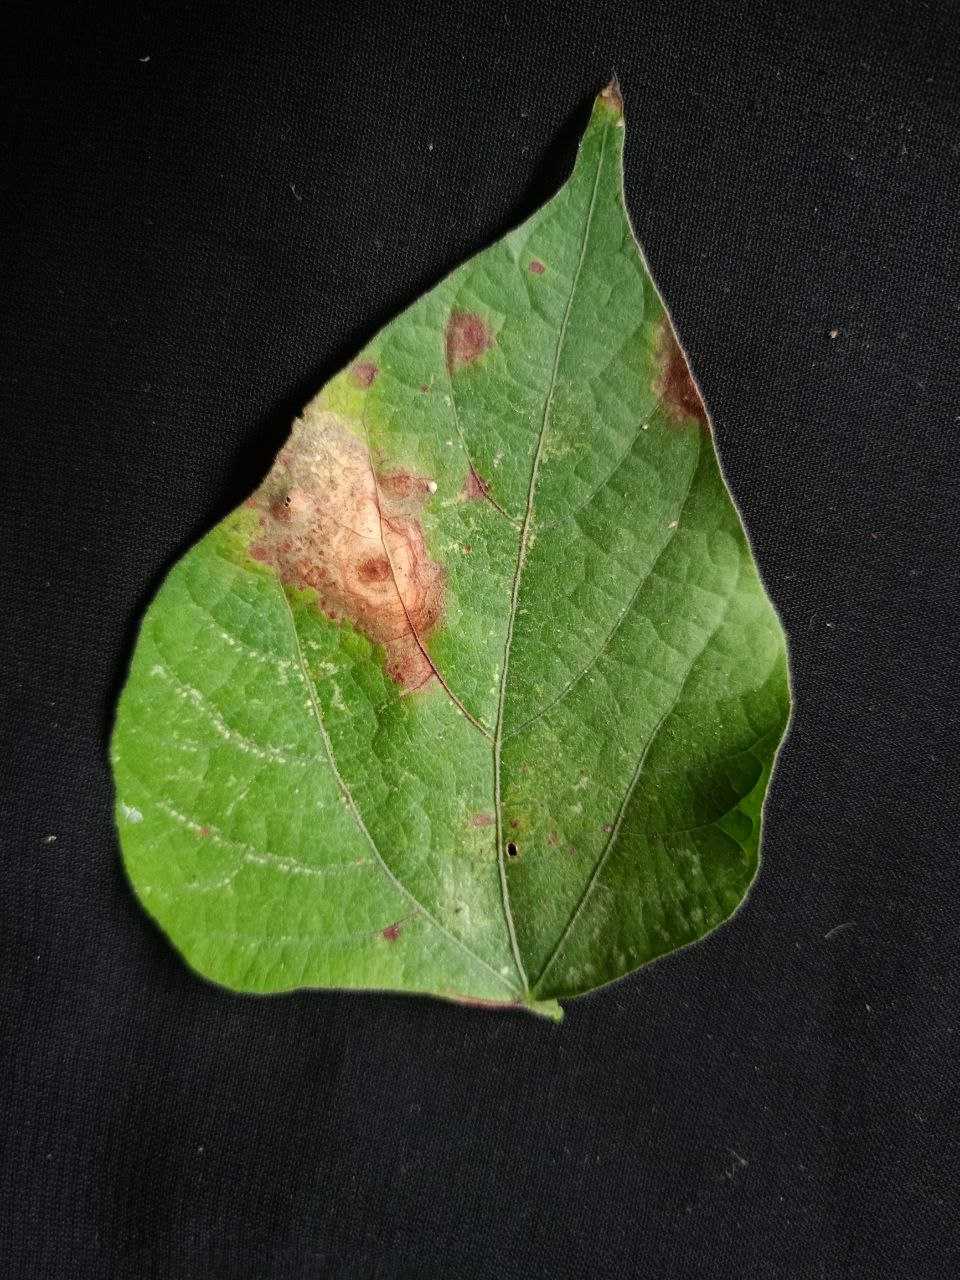
Crop: bean
Leaf condition: Blight